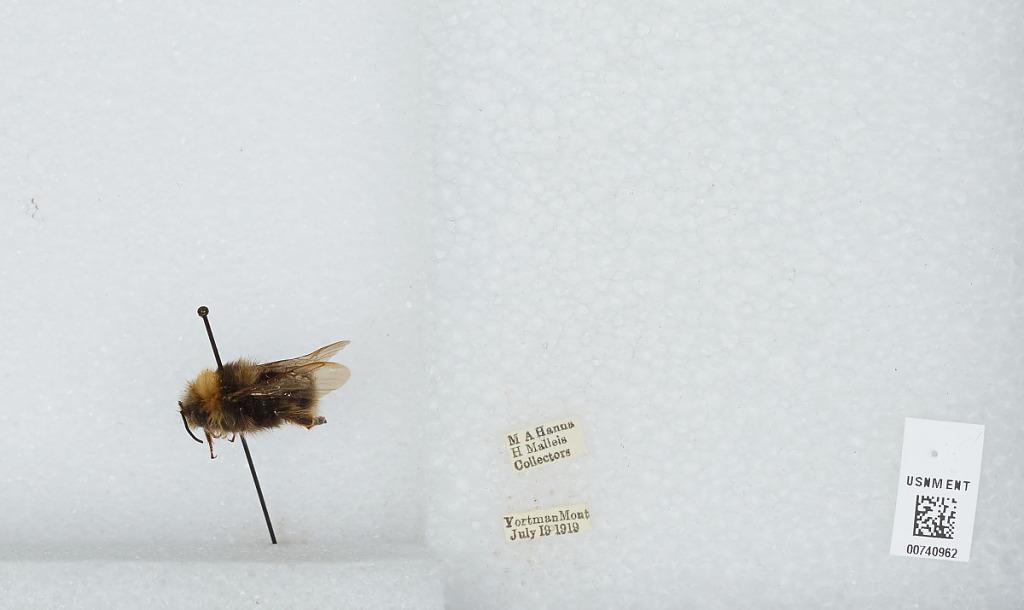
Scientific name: Bombus (Bombus) occidentalis Greene
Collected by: M. Hanna & H. Malleis
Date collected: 1919-7-19
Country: United States
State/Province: Montana
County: Phillips
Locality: Zortman [Yortman]
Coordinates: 47.9178, -108.526